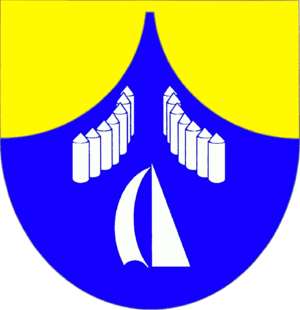
Borgvedel
Coat of arms of Borgvedel
Borgvedel eller Borgwedel er en landsby og kommune beliggende omtrent 8 kilomter øst for Slesvig by ved Sliens Store Bredning i Sydslesvig. Administrativt hører kommunen under Slesvig-Flensborg kreds i den nordtyske delstat Slesvig-Holsten. Kommunen samarbejder på administrativt plan med andre kommuner i omegnen i Haddeby kommunefællesskab. I kirkelig henseende ligger byen i Haddeby Sogn. Sognet lå i Arns Herred, da området tilhørte Danmark.